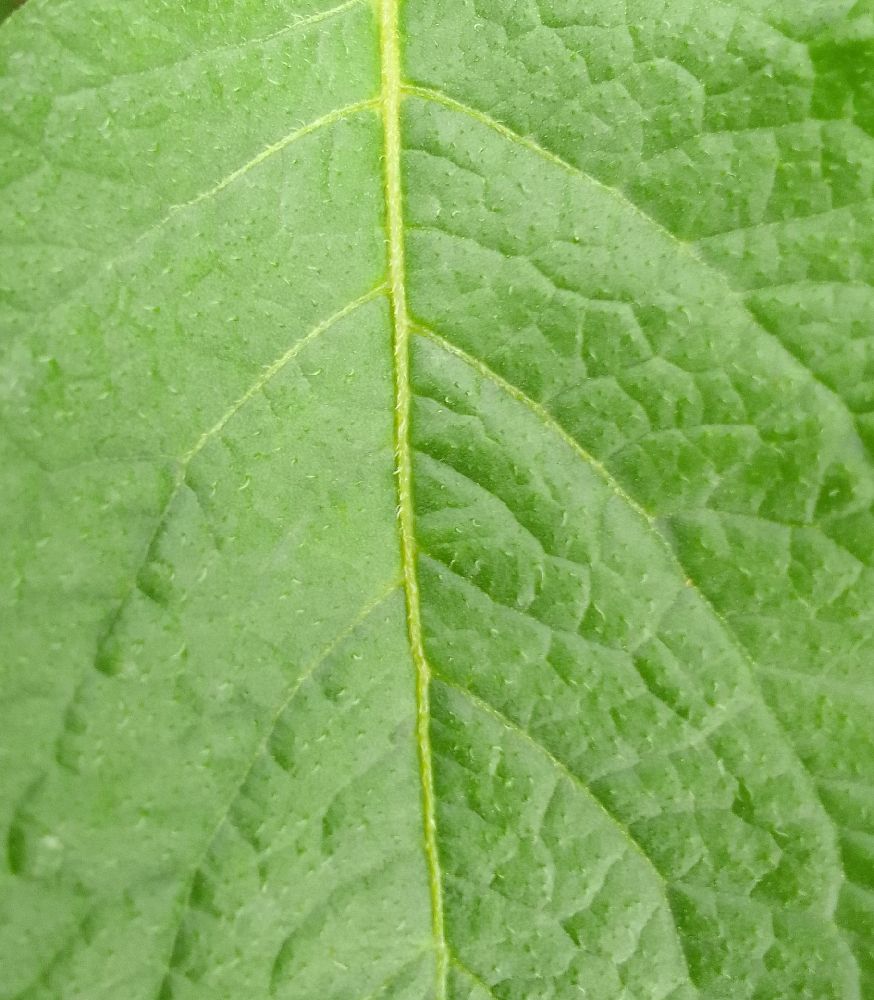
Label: Healthy